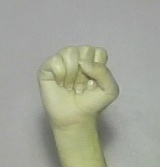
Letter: saad